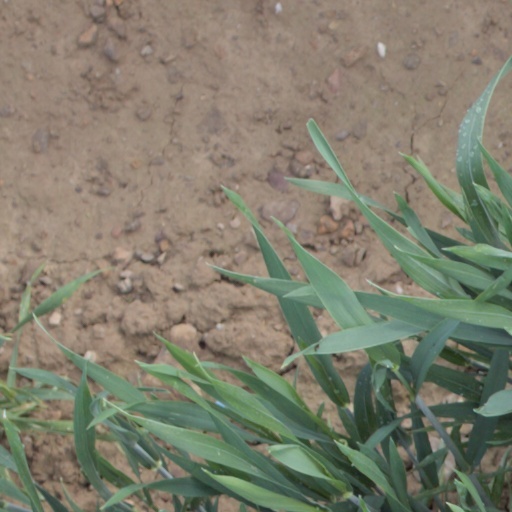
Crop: wheat